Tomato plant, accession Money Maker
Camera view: vertical (180 deg); turntable rotation: 90 degrees
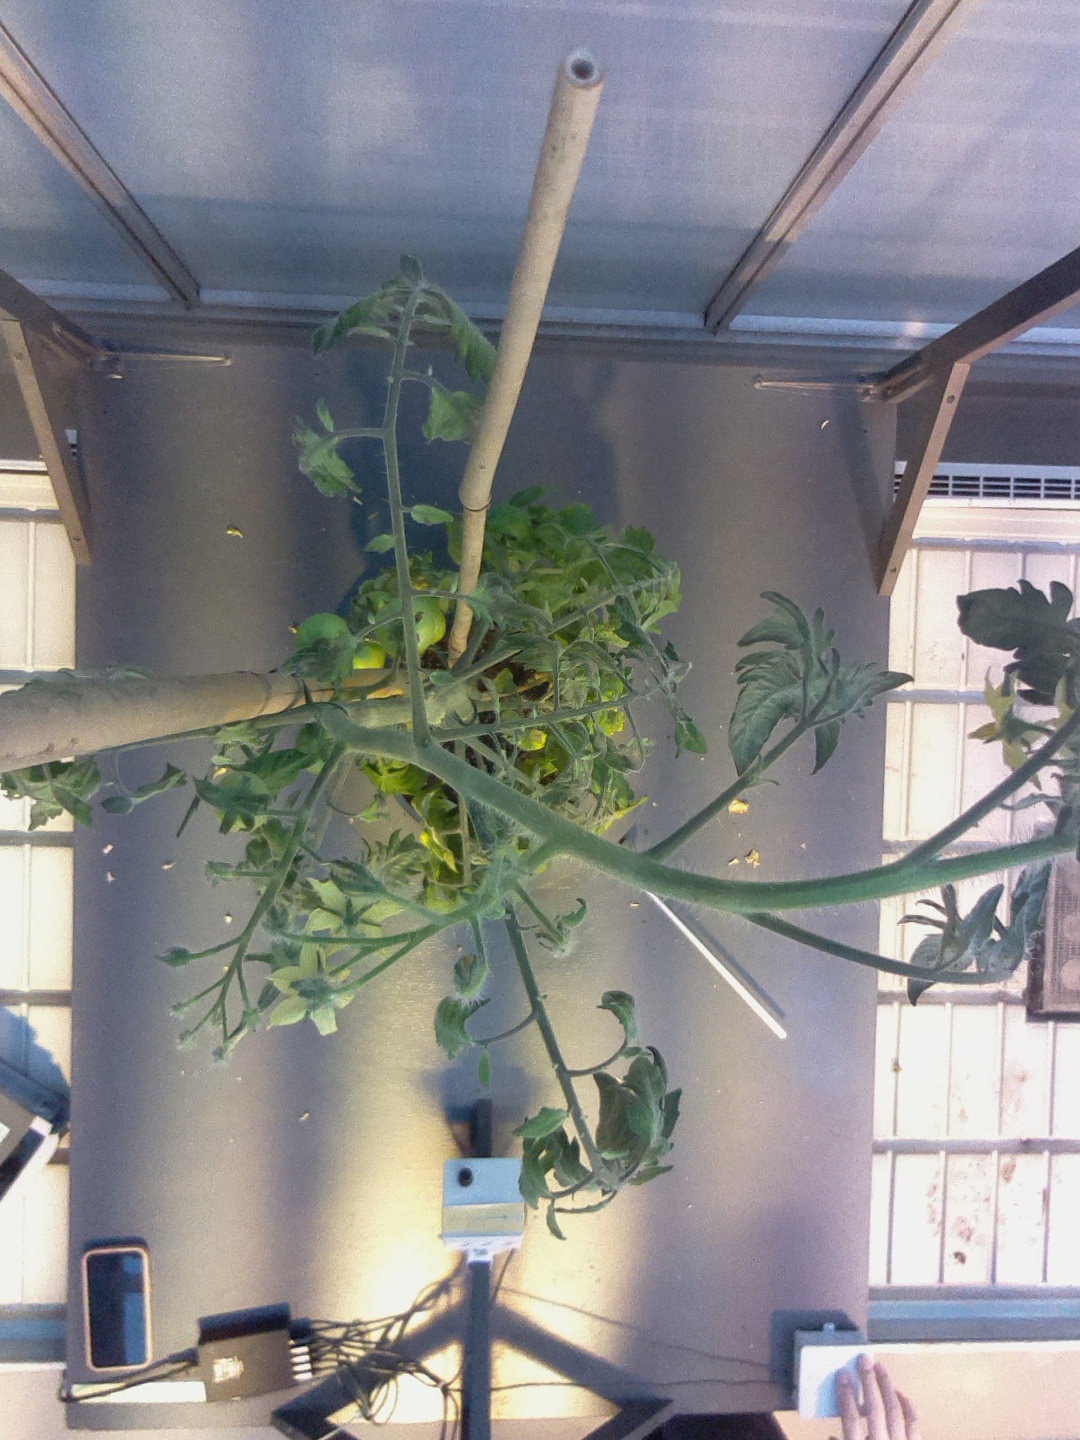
BBCH growth stage 74: 40%-50% of final fruit size